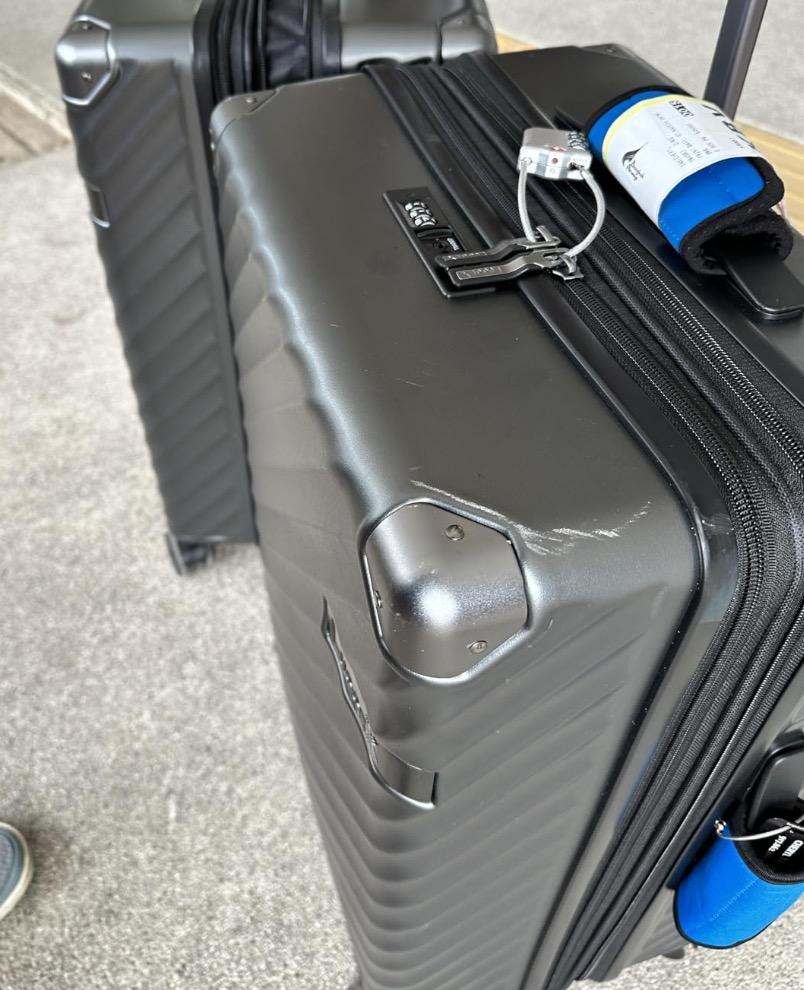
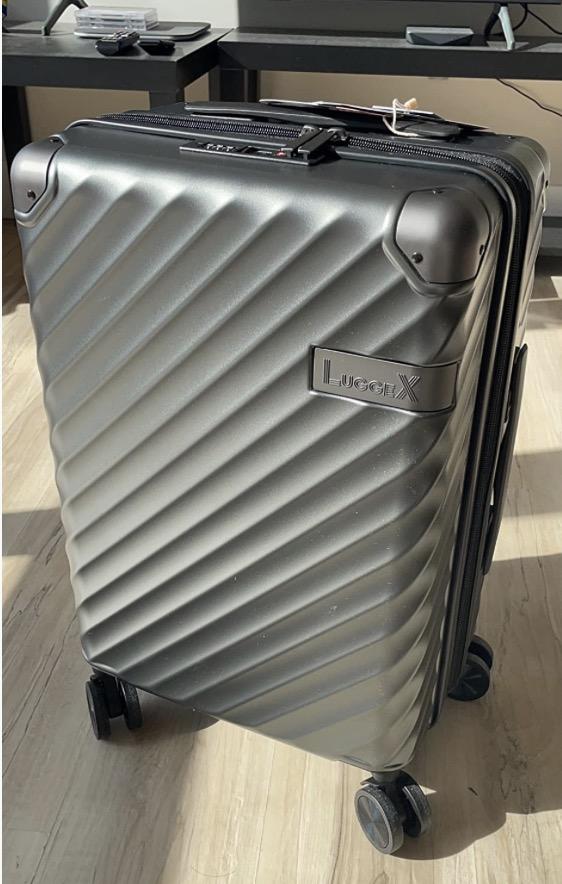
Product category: misc
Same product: yes